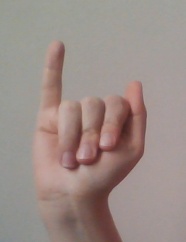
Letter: meem